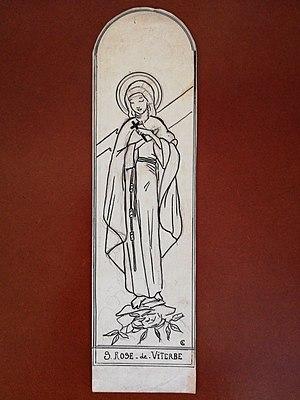
Sainte Rose de Viterbe, dessin amateur.
Sainte Rose de Viterbe - est une sainte de l'Église catholique romaine qui appartenait au Tiers Ordre franciscain.